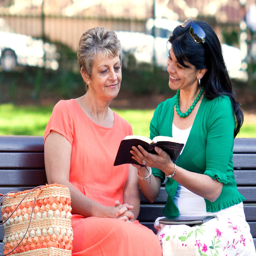
one of witnesses reads a scripture to a woman